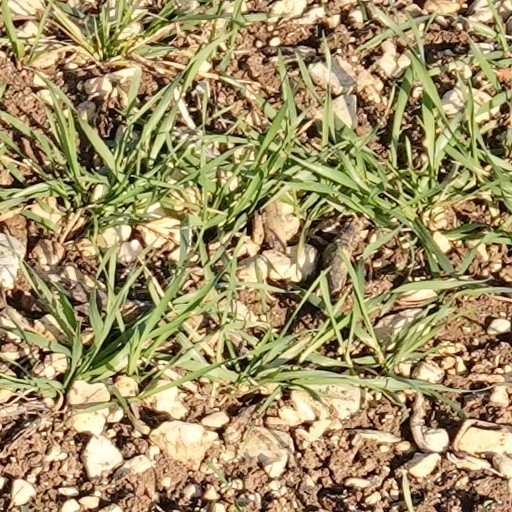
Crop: wheat